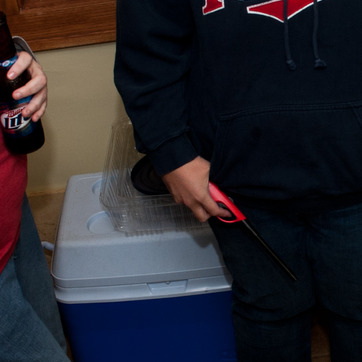
Material: skin